2019 Heritage Classic

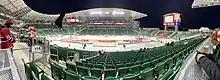
Mosaic Stadium during the 2019 Heritage Classic

This was the first NHL regular season outdoor game that was held in a neutral site territory that is not formally part of an NHL market, the first regular season game held in Regina, and the first regular season game held in Saskatchewan since 1994. Notably however it was not the first major professional regular season hockey game in the Queen City since historically, Regina had been the home of the defunct Western Canada Hockey League's Regina Capitals, who moved to Portland, Oregon in 1925. Regina is located roughly half-way between Calgary and Winnipeg. The Jets were designated as the home team. This was also the second outdoor game for each team; the Flames and Jets respectively hosted the 2011 and 2016 Heritage Classic games at their cities' respective CFL stadiums.